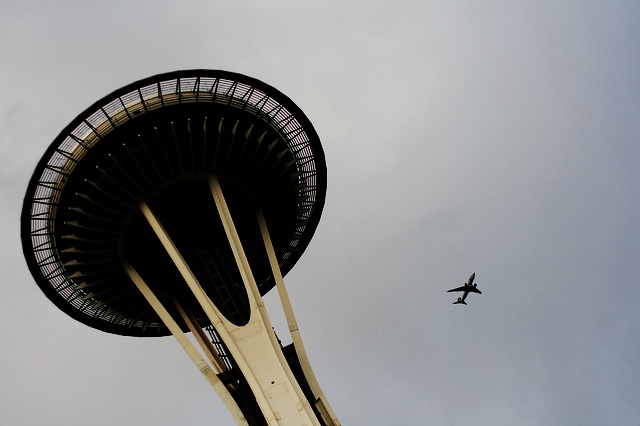
Distortion: contrast_inc